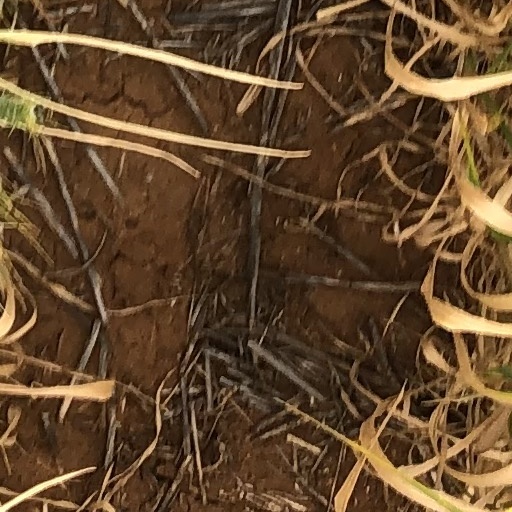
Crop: wheat